Fortuna Huiusce Diei

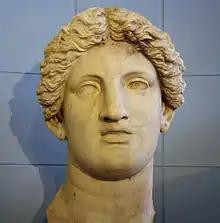
Colossal head believed to be that of the cult statue of "Fortuna Huiusce Diei"

Fortuna Huiusce Diei ("The Fortune of This Day" or "Today's Fortune") was an aspect of the goddess Fortuna, known primarily for her temple in the Area Sacra di Largo Argentina at Rome. Cicero lists her among the deities who should be cultivated in his ideal state, because "she empowers each day". She thus embodies an important aspect of time as it figures in Roman religion: every day of the year had a distinct and potent nature, which the public priests were responsible for knowing and aligning the community with by means of the religious calendar.